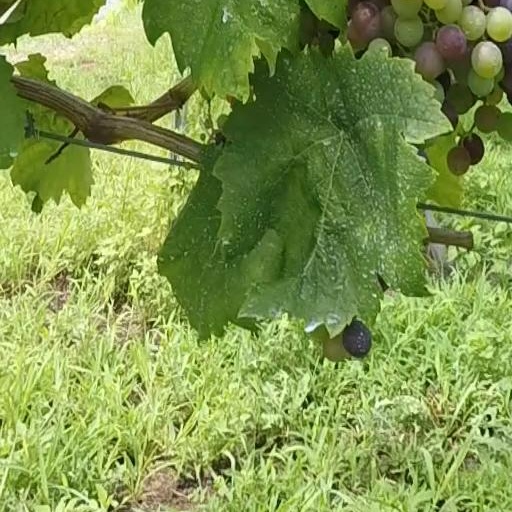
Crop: grape